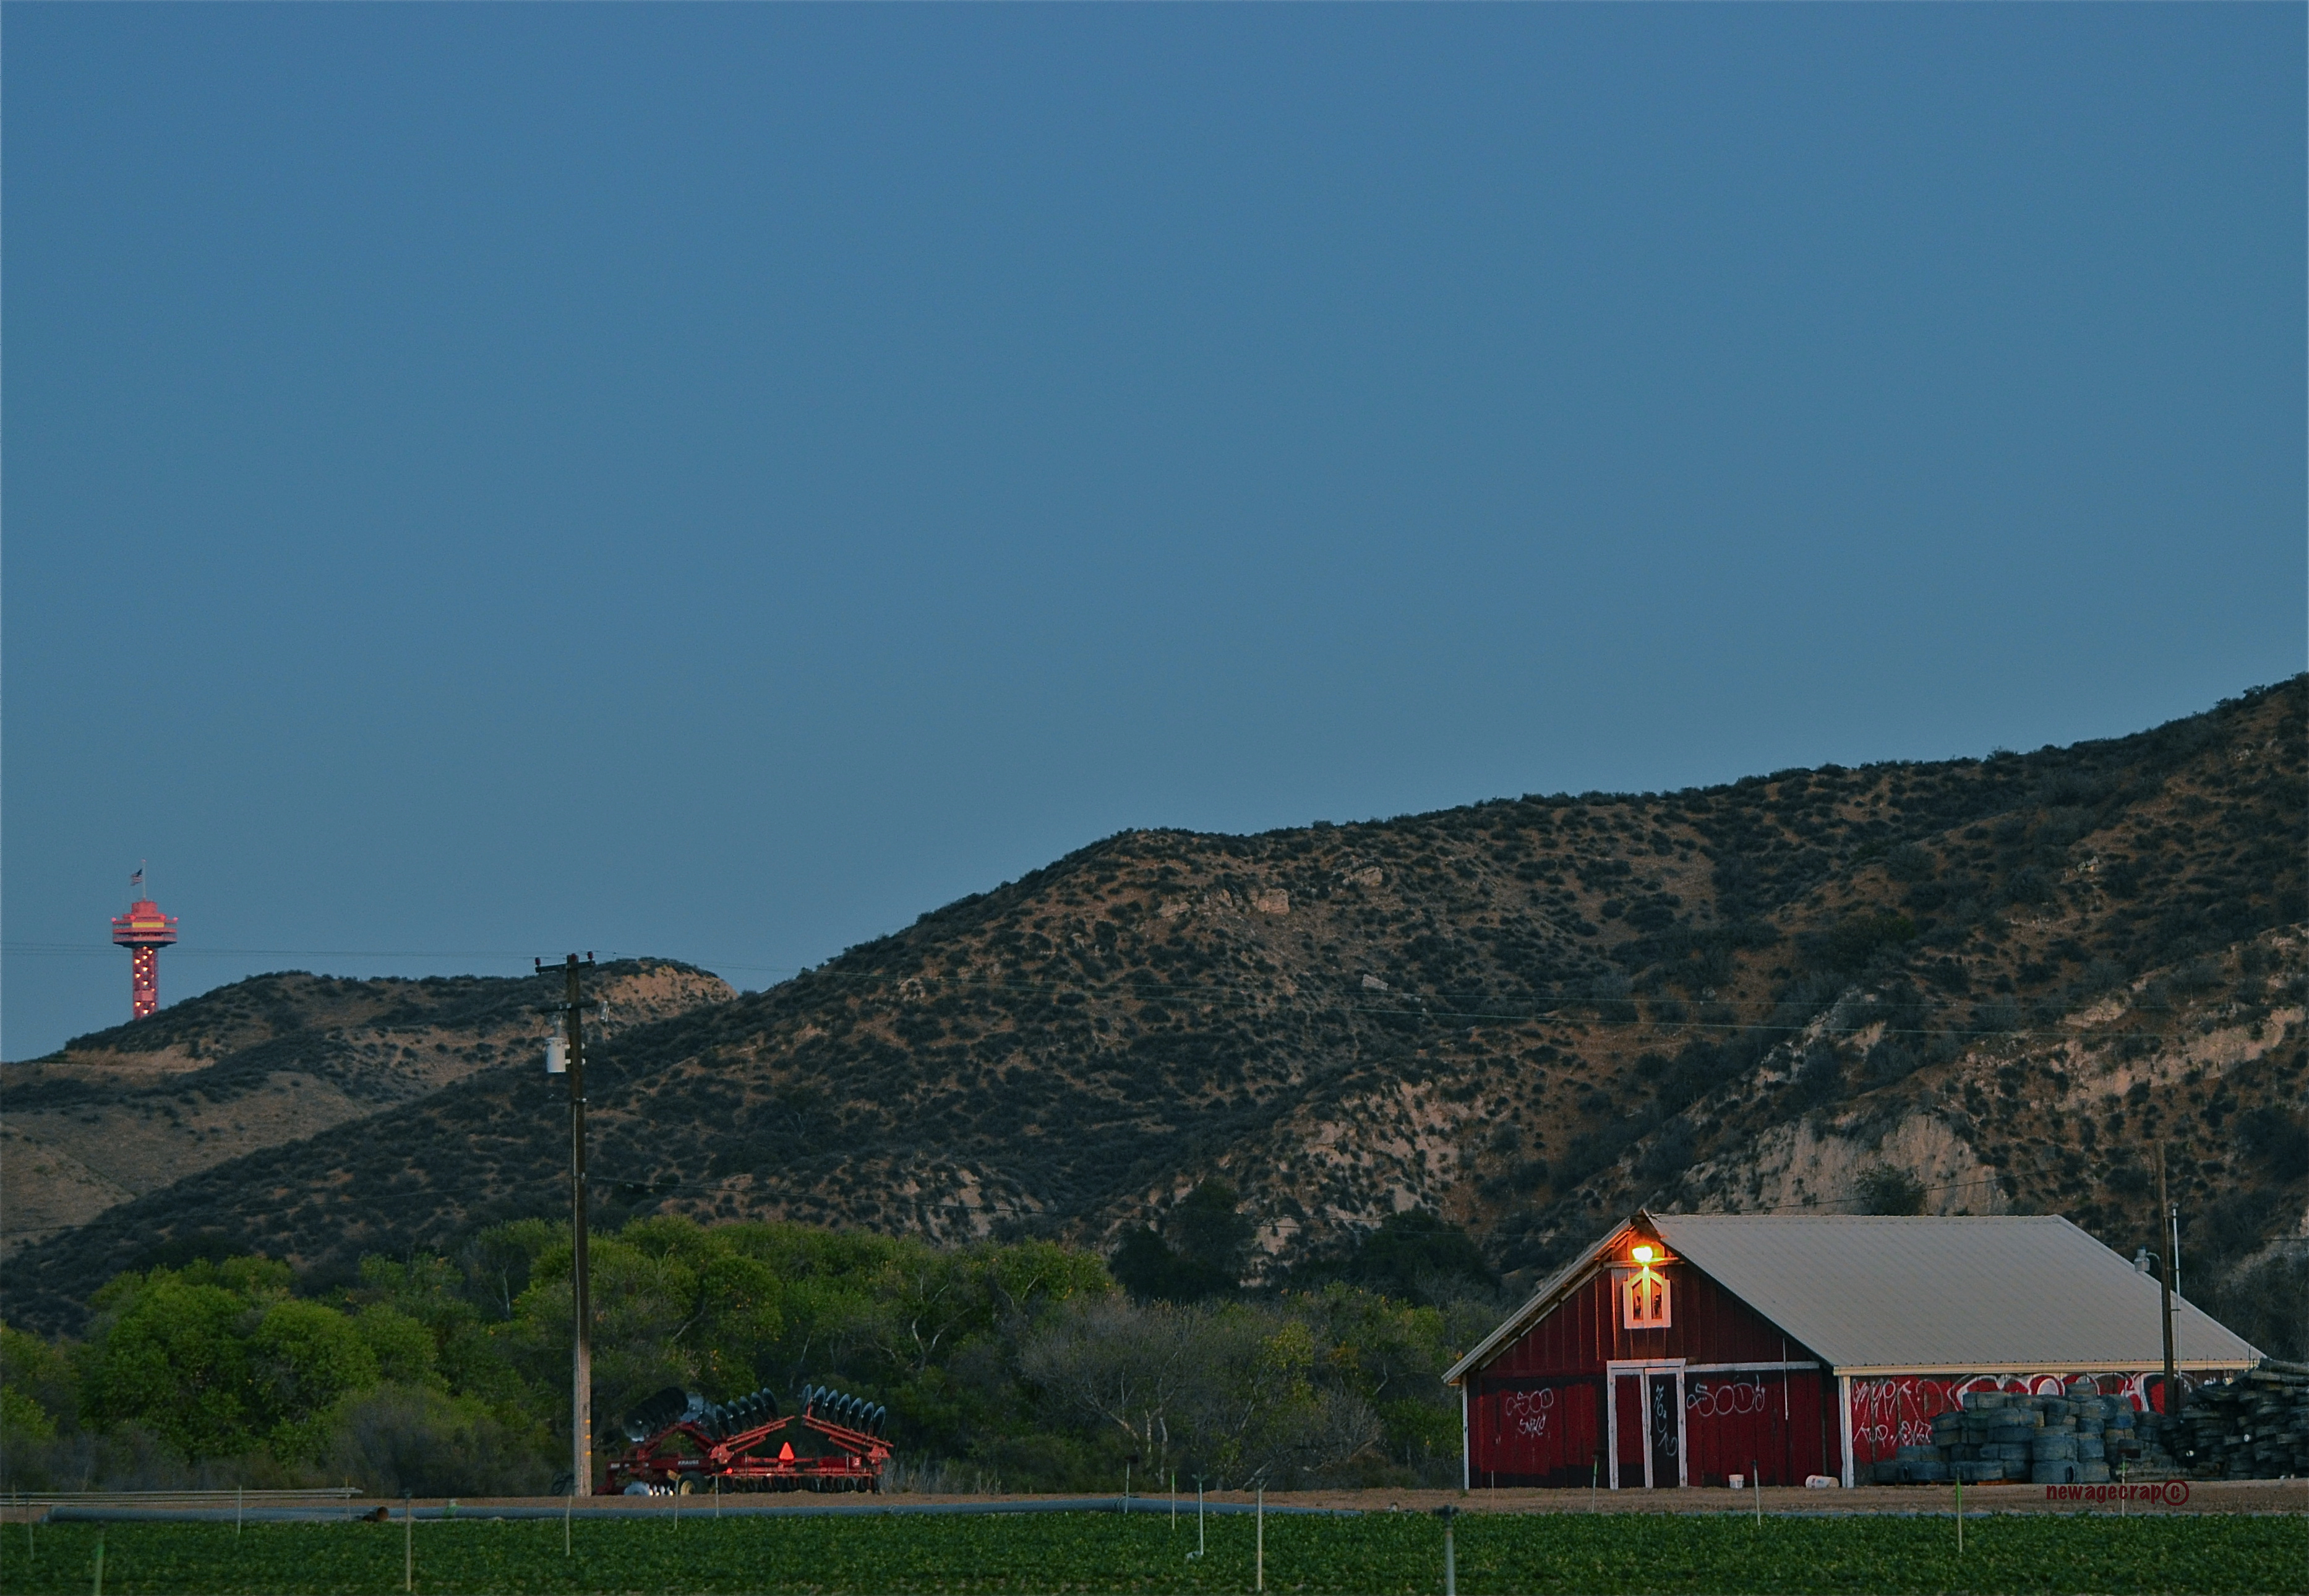
landscape, mountain, farm, hill, barn, mountain range, farming, california, barns, valencia, losangelescounty, santaclarita, newhall, rural area, magicmountain, sixflags, sixflagsmagicmountain, 91354, californiabarns, atmosphere of earth, mountainous landforms